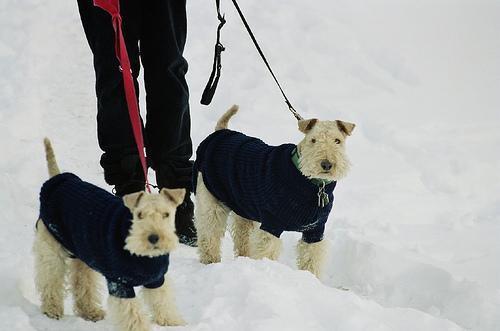
Lakeland_terrier